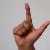
The image shows a hand gesture representing the letter 'L' in Indian Sign Language.